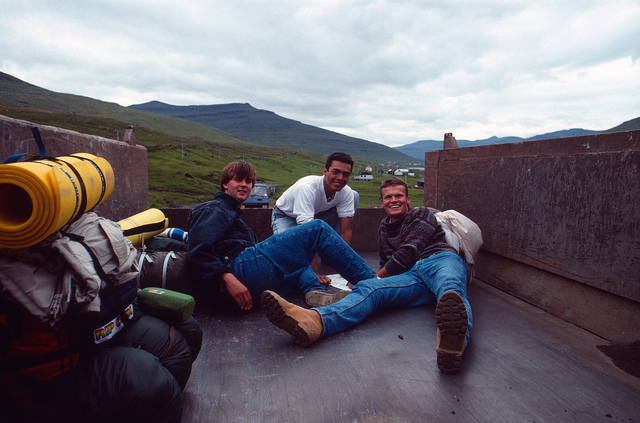
user: Given an image and a question. Answer the question in a short answer. Question: What are these guys on there way to do? Short Answer:
assistant: camp